DiploFoundation

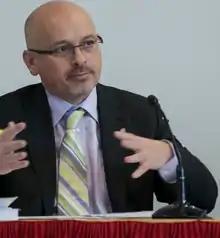
Dr. Jovan Kurbalija, director of the DiploFoundation, speaking at the Geneva Center for Security Policy in 2013.

Diplo is run by administrators, staff and associates, consisting of highly experienced diplomats, academics, learning specialists, and computer programmers.